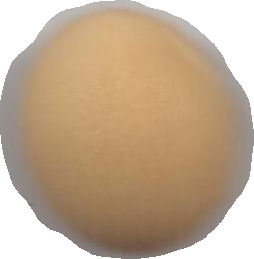
Variety: Grobogan